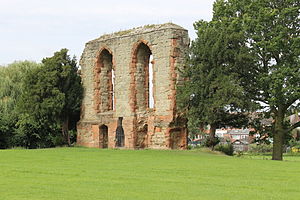
Caludon Castle
De eneste tilbageværende rester af Caludon Castle.
Caludon Castle er et Scheduled Ancient Monument og fredet bygning, som ligger i Coventry, West Midlands of England. En området med voldgrav 190 m syd for er ligeledes fredet men som et selvstændigt sted. Borgen er nu en ruin, og det eneste, der er tilbage af den er en mur i sandsten. Det meste af ejendommen fungerer nu som en park, der drives af Coventry City Council, men en stor del af jorden blev solgt og brugt til at opføre huse på i begundelsen af 1900-tallet.